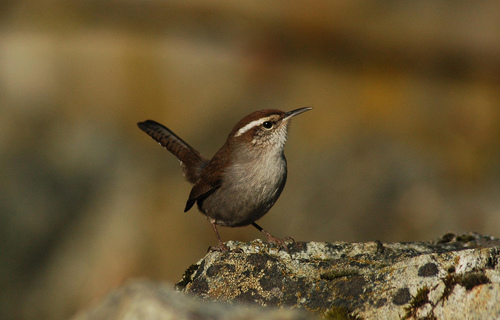
this brown and grey bird has a white streak above its eyea small brown bird with white eyebrows and pale breast.
this little bird has a gray belly and breast, brown crown, and a sharp pointy bill.
this small bird is colored in varying shades of brown with a white stripe accenting the side of its head.
this is a small, brown bird with a light brown breast.
smal brown bird with a white line above its eyes.
this bird is brown with black and has a long, pointy beak.
this bird is brown with white and has a very short beak.
this bird has wings that are brown and has a white belly
this small bird is brown with its chest being a lighter brown and it has a white brow.
Species: Bewick Wren